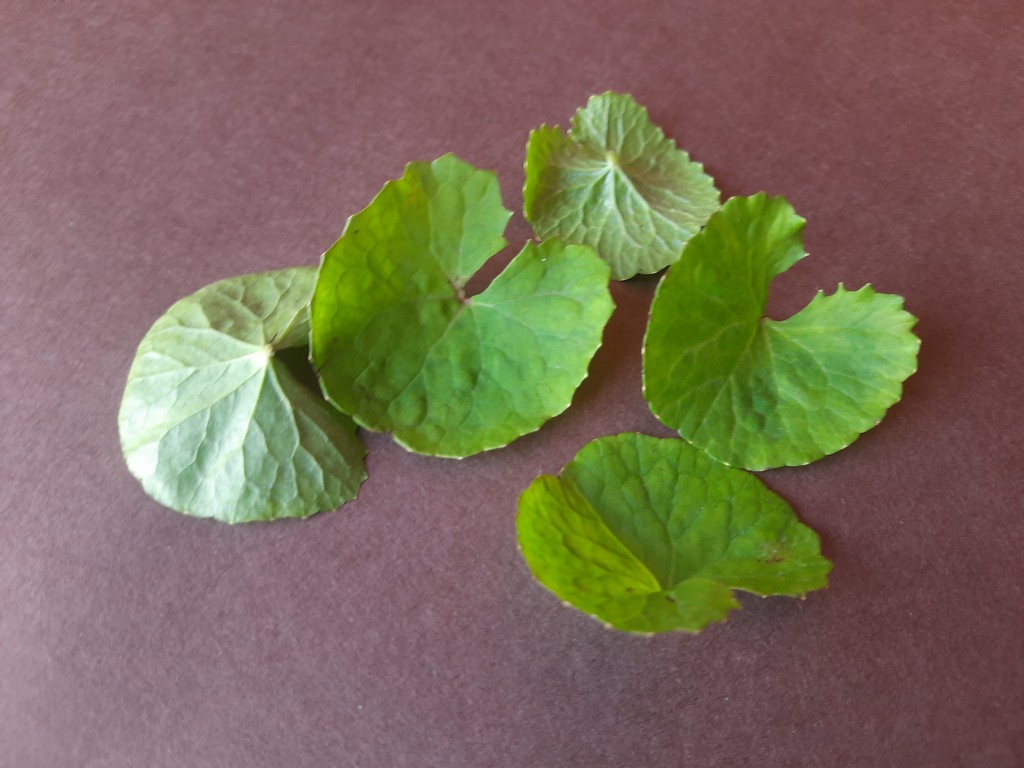
Label: Healthy